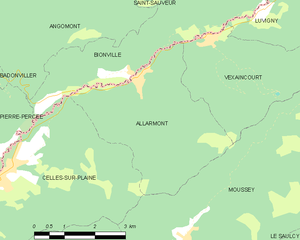
Carte des communes françaises Allarmont